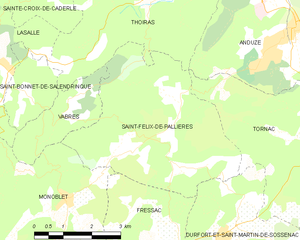
Carte de la commune française de code INSEE 30252 - Saint-Félix-de-Pallières
Saint-Félix-de-Pallières est une commune française située dans le département du Gard en région Occitanie.